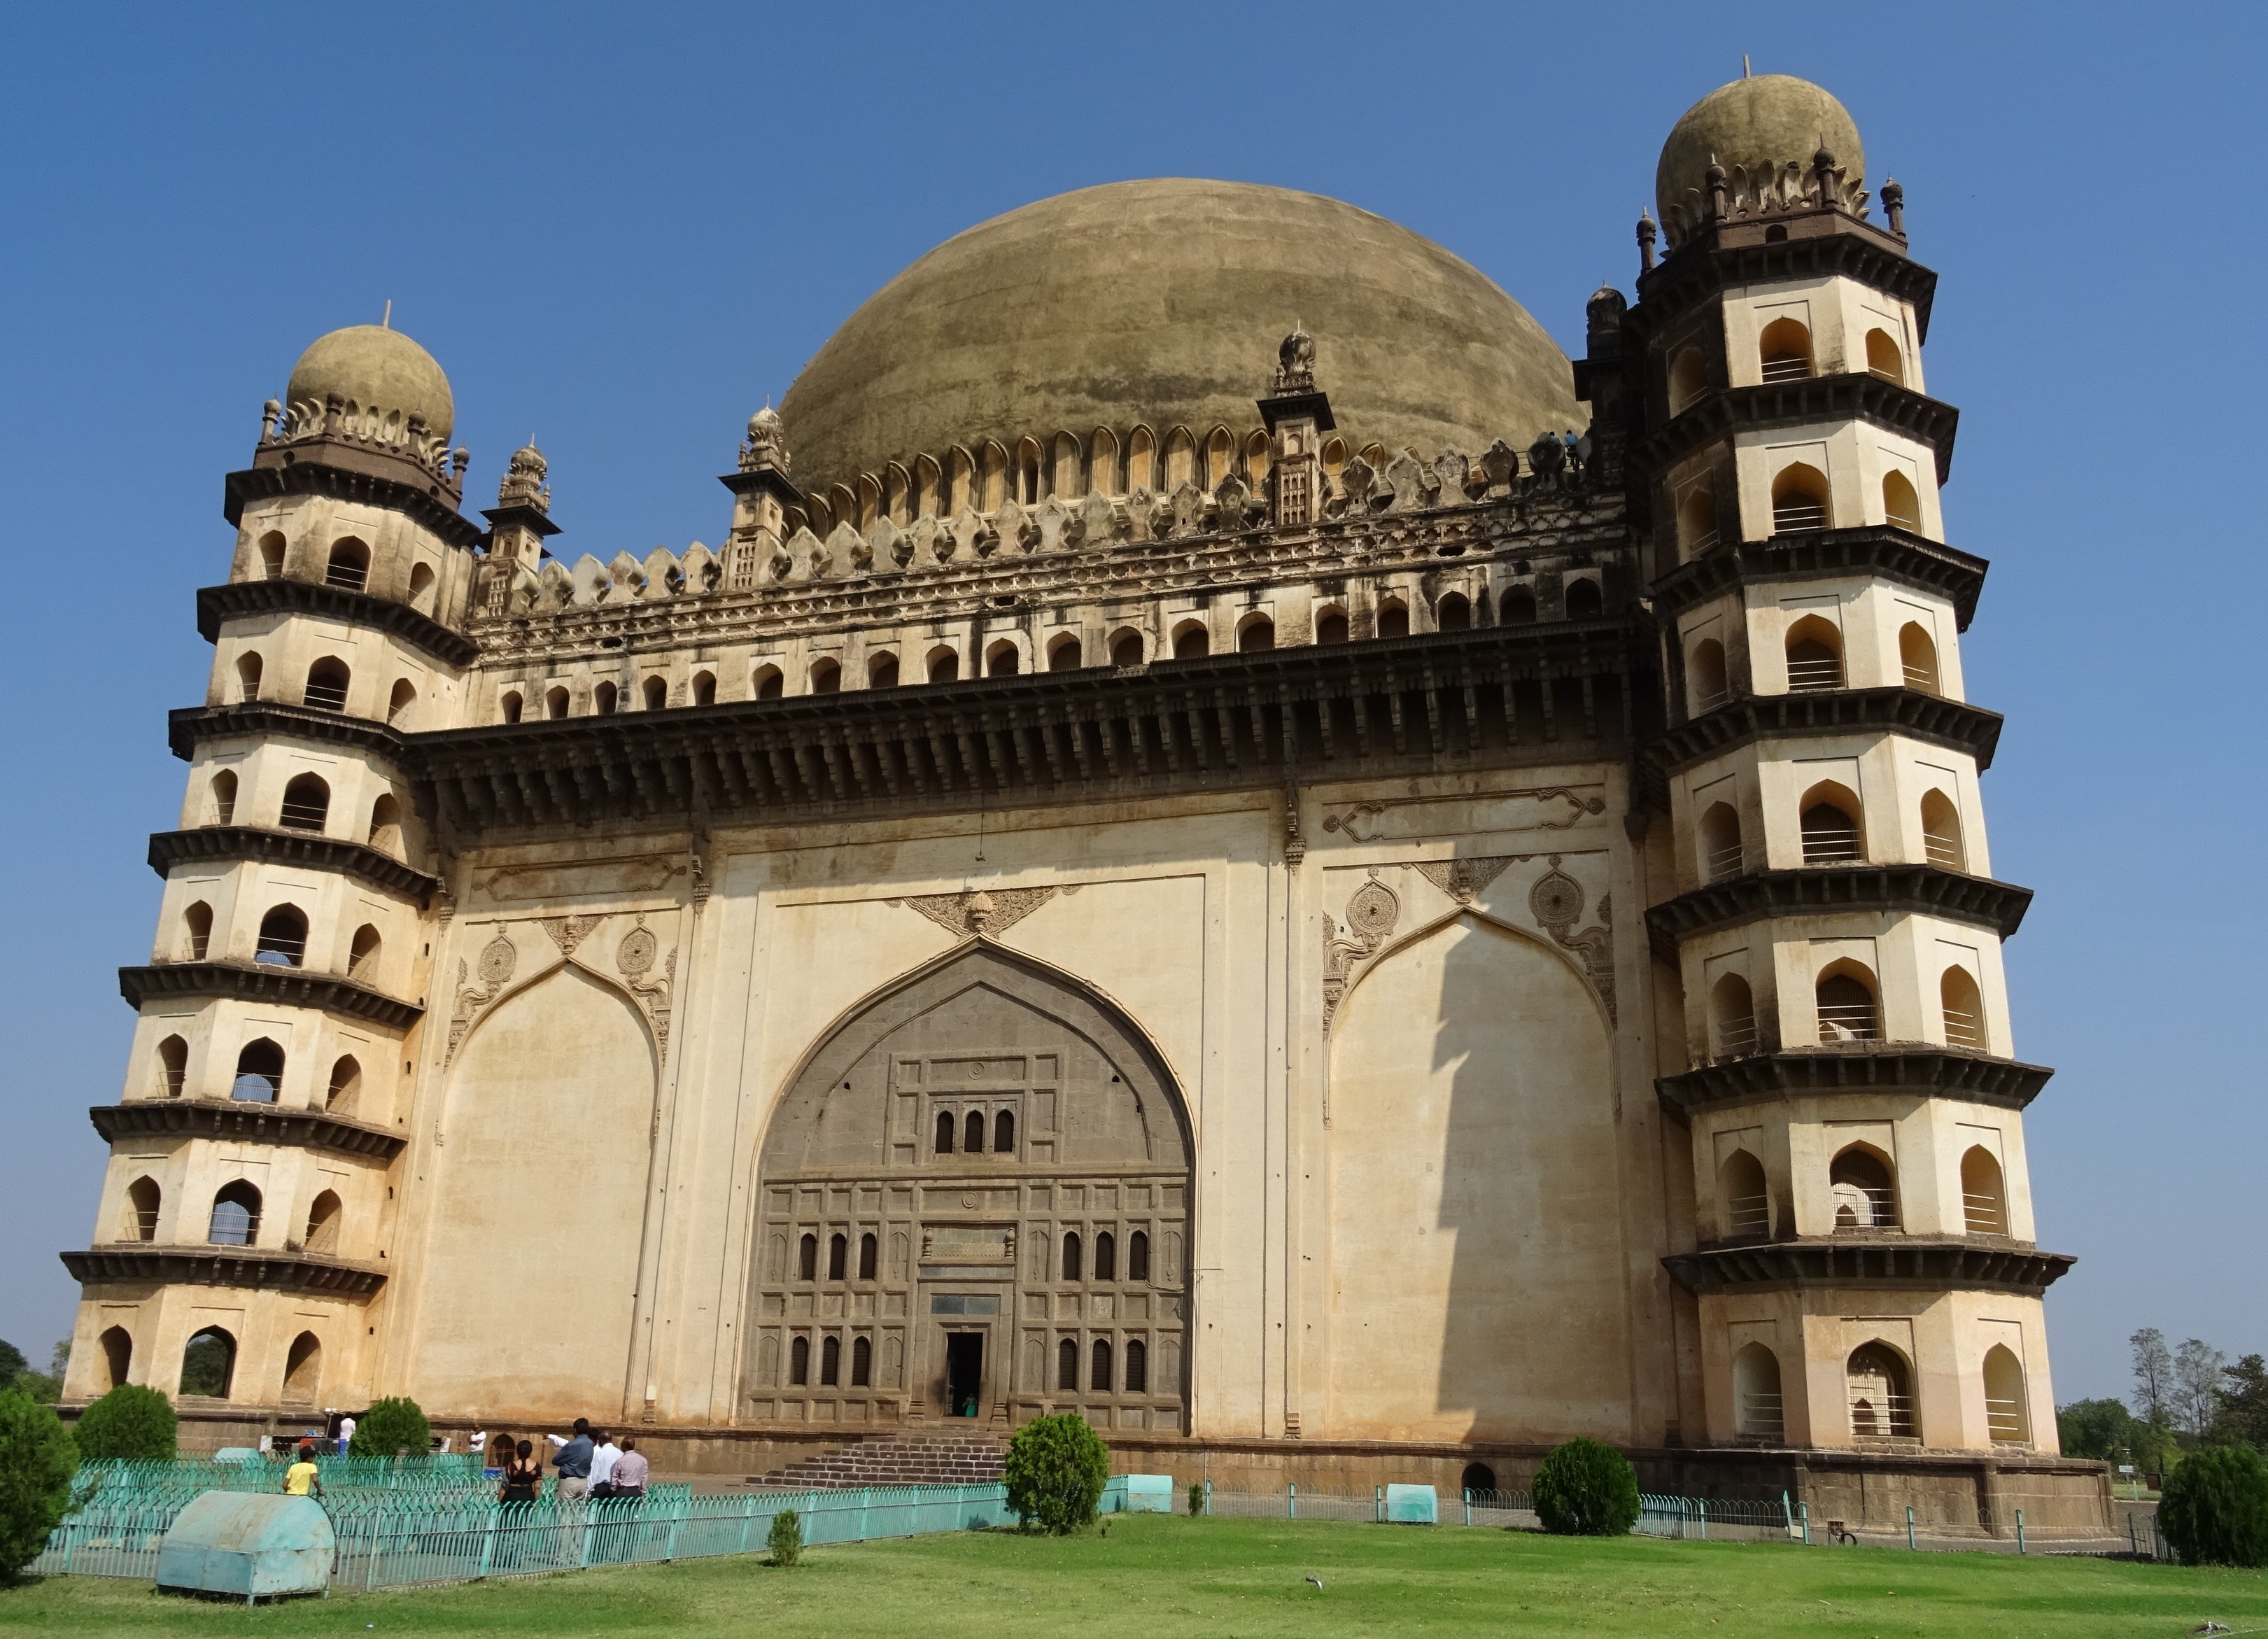
architecture, structure, building, palace, monument, arch, landmark, tourism, place of worship, whisper, baptistery, circular, monastery, islam, famous, india, historical, dome, tomb, edifice, mausoleum, bijapur, karnataka, gol gumbaz, mohammed adil shah, deccan, resonance, reverberation, unesco world heritage site, historic site, ancient history, ancient roman architecture, byzantine architecture